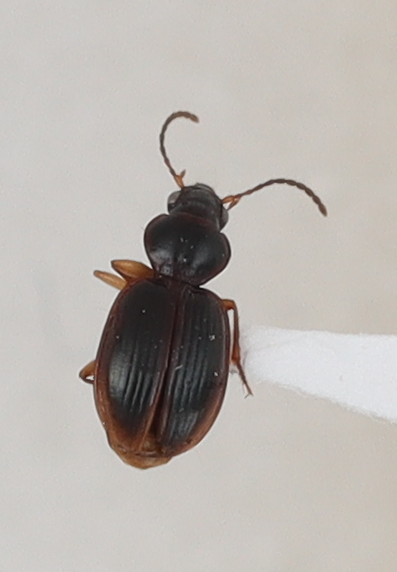
Scientific name: Mecyclothorax discedens
Plot: 4
Trap: S
Collected: 20230823